John Francis (environmentalist)

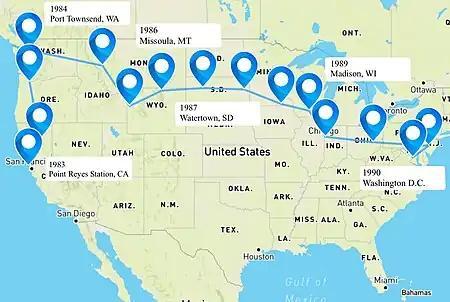
The approximate route that John Francis walked on his pilgrimage across the United States (1983-1990).

In 1990, after finishing his degrees, Francis worked for the United States Coast Guard in Washington D.C where he wrote oil spill regulations following the Exxon Valdez disaster in Alaska. Francis received the U.S. Department of Transportation's Public Service Commendation in recognition of his efforts. In 1991, he was appointed United Nations Environmental Program Goodwill ambassador to the World's Grassroots Communities. In 1994, Francis decided he could be a more effective environmentalist if he began to again use motorized transportation. At the border of Venezuela and Brazil, he boarded a bus.